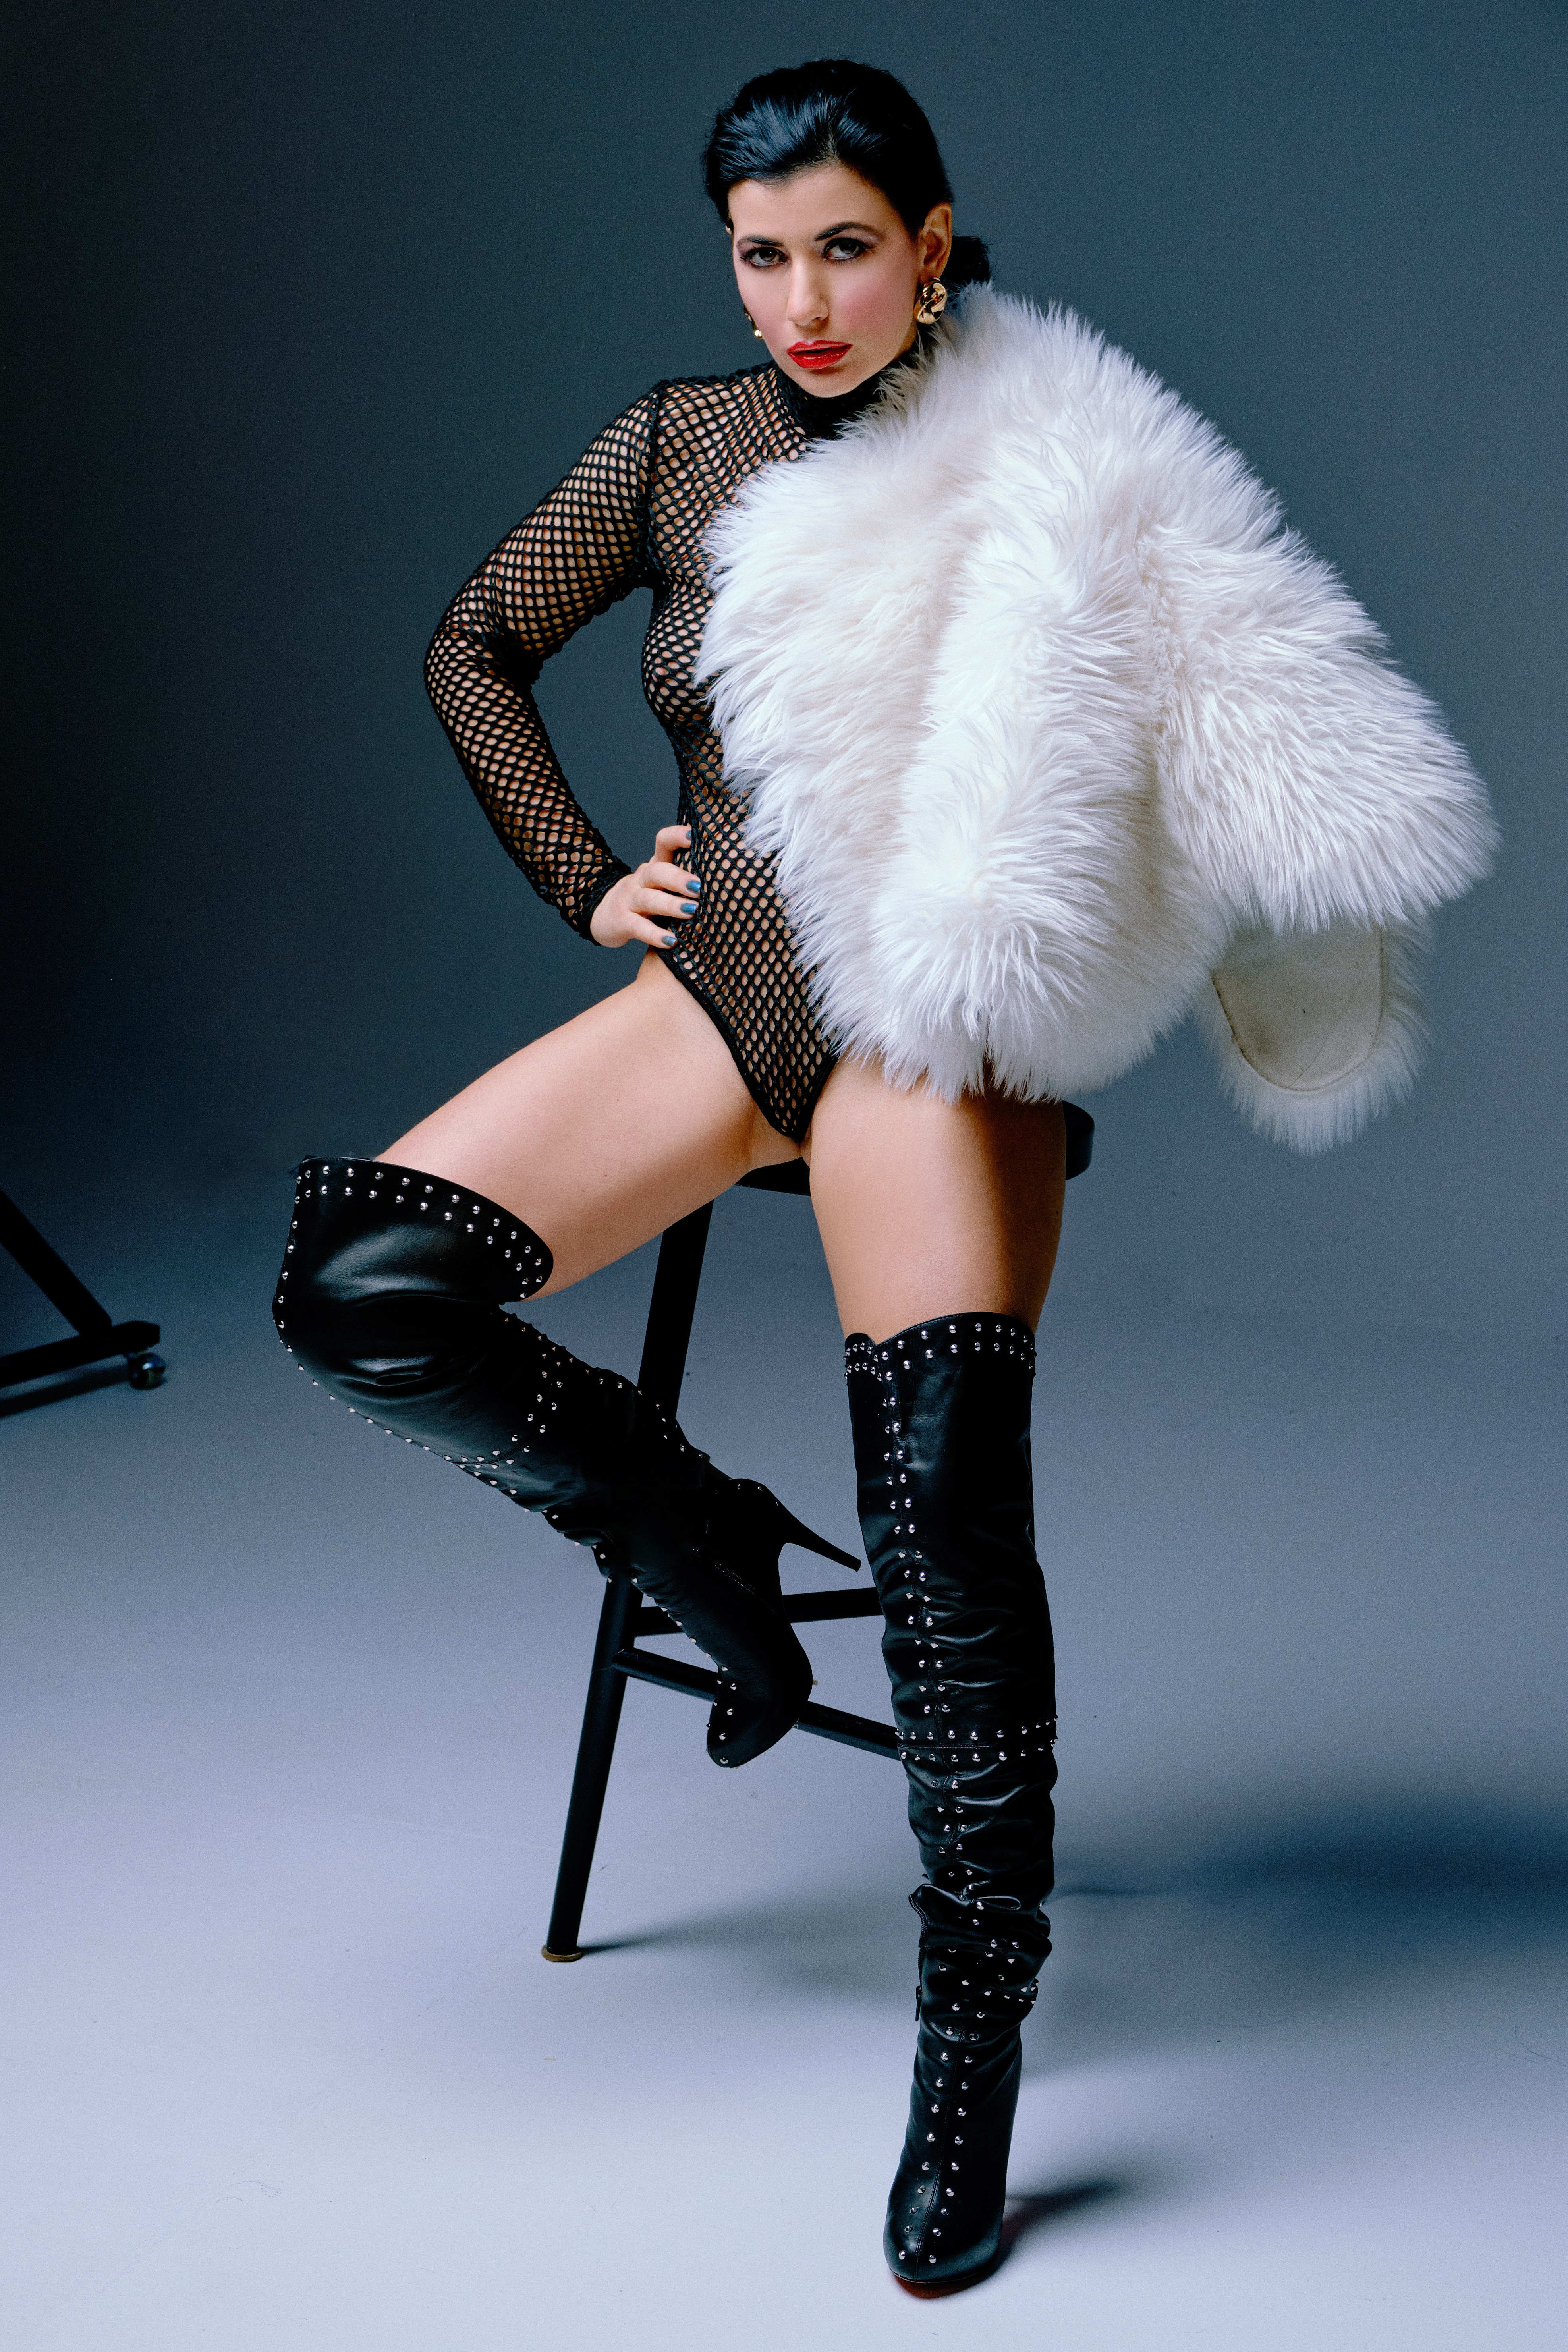
woman, hair, human body, fur clothing, flash photography, sleeve, waist, knee, thigh, headgear, black hair, fashion design, fashion model, Knee high boot, eyewear, human leg, long hair, jewellery, electric blue, boot, event, fetish model, haute couture, formal wear, brown hair, fur, fashion accessory, sandal, sitting, high heels, cocktail dress, leather, glove, art model, fashion show, costume design, costume, photo shoot, costume accessory, ankle, headpiece, feather